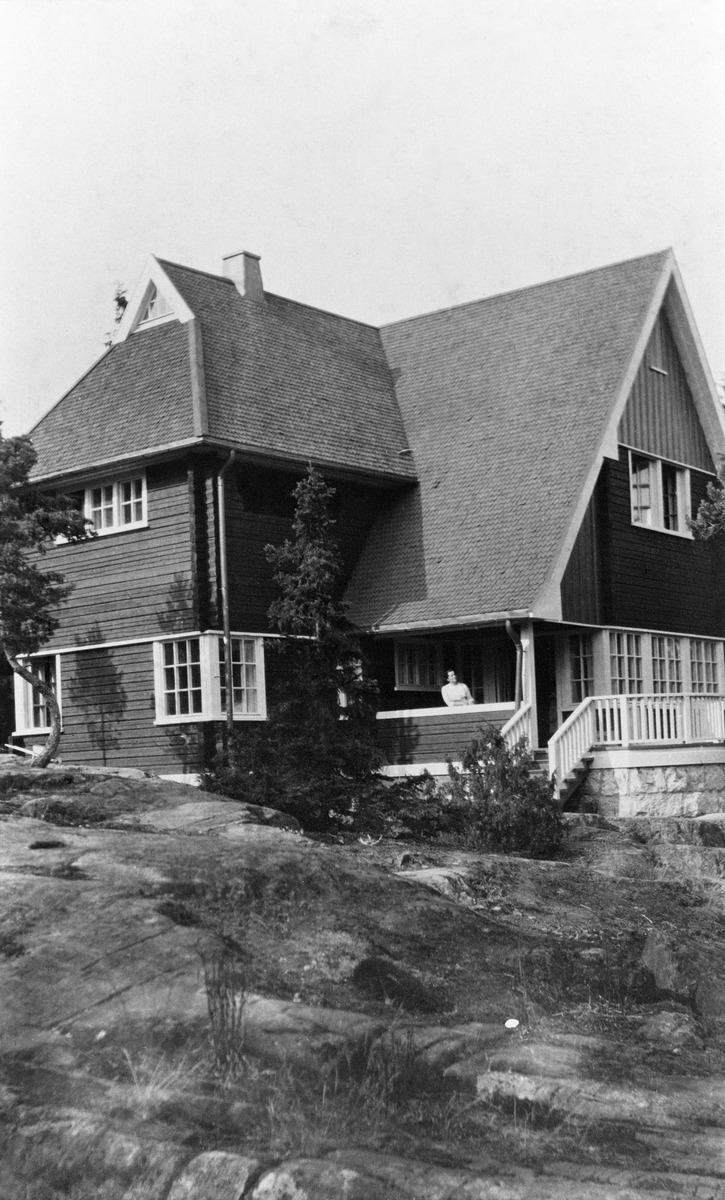
Vuosaari
sisällön kuvaus: Vuosaari. Villa Bargum täysin valmiina. Ramsinniementie (Alkon koulutuskeskuksen kohdalla). mustavalkoinen
Ajankohta: kuvausaika 1914
Paikka: Suomi, Uusimaa, Helsinki, Meri-Rastila Helsinki, Ramsinniementie
Aiheet: huvilat, puurakennukset